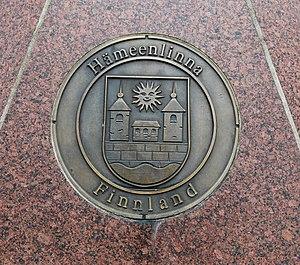
Hämeenlinna est un jumelage de Celle au Nord d'Allemange. Placé sur une œuvre d'art avec les autres blasons de leurs jumelages. Noyé dans le granit poli apparenté à une pyramide de plusieurs polygone (voir photo d'aperçu)
Hämeenlinna, ou Tavastehus en suédois, ville du sud de la Finlande, est la capitale de la province de Finlande méridionale et de la région du Kanta-Häme. C'est la ville natale du compositeur Jean Sibelius.
Celle est une ville de Basse-Saxe (Allemagne), à 40 km au Nord-Est de Hanovre. Elle est connue dans la région pour son centre-ville pittoresque, son château et ses commerces et connue internationalement pour son haras national.